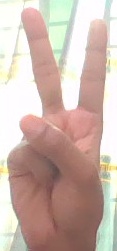
ASL sign: 2